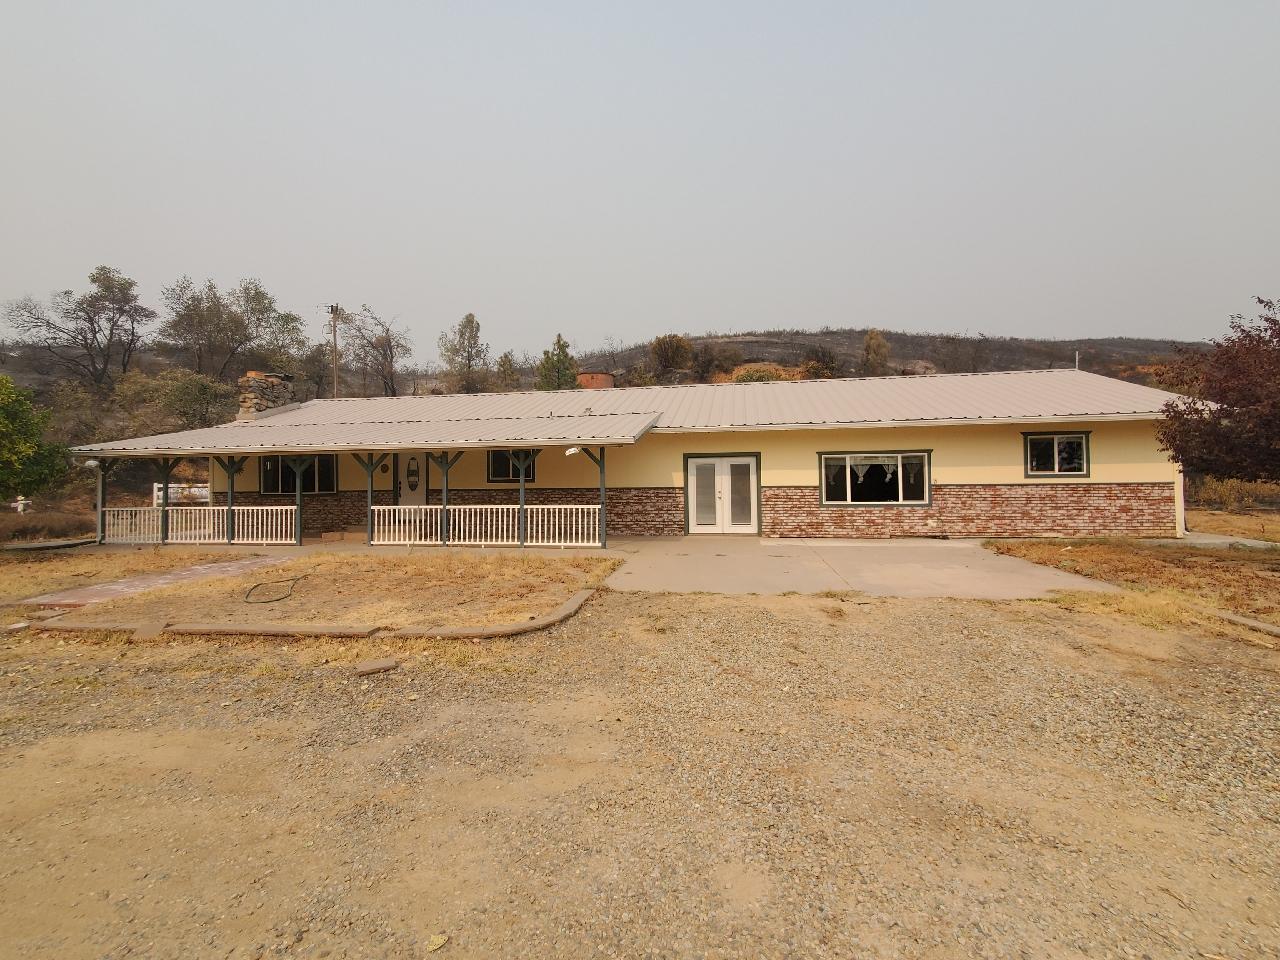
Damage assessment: no_damage